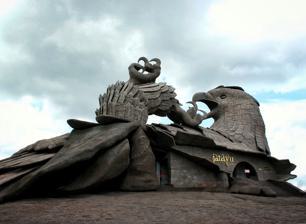
Building: Jatayu Earth's Center Nature Park
Country: India
Year built: 2018
Park in Kerala, India Jatayu Nature Park Jatayu Park Location of Jatayu Nature Park Type Adventure Park Location Chadayamangalam , Kollam , India Nearest city Kollam(Quilon) 38 km (24 mi) Coordinates 8°51′57″N 76°52′02″E / 8.865888°N 76.867306°E / 8.865888; 76.867306 Area 65 acres (26.30 ha) Opening Phase-I 5 December 2017 ( 2017-12-05 ) Phase-II 17 August 2018 ( 2018-08-17 ) Designer Rajiv Anchal Operated by Jatayupara Tourism Pvt Limited Status Open all year Budget ₹ 100 crore (US$12 million) Public transit access C'mangalam - 1.5 km, Kottarakkara - 21.8 km, Varkala - 26  km, Paravur - 27  km, Kottarakara - 20.5 km, Kollam - 36 km, Trivandrum - 52.3 km Website Jatayu Earth’s Center Jatayu Earth Center , also known as Jatayu Nature Park or Jatayu Rock , is a park and tourism centre at Chadayamangalam in Kollam district of Kerala , India . It stands at an altitude of 350m (1200ft) above the mean sea level. Jatayu Nature Park holds the distinction of having the world’s largest bird sculpture, which is of Jatayu . The sculpture measures 200 feet (61 m) long, 150 feet (46 m) wide, 70 feet (21 m) in height and occupies 15,000 square feet (1,400 m 2 ) of floor area). It was sculpted by Rajiv Anchal . Sculpture of Jatayu This rock-theme nature park was the first Public–private partnership tourism initiative in the state of Kerala under the BOT model . The park is about 38 km (24 mi) away from the city of Kollam and 46 km (29 mi) away from the state capital, Thiruvananthapuram . After completion, it became accessible to visitors on 17 August 2018. Origins Ravana cuts Jatayu's wings, by Raja Ravi Varma The park located near the town of Chadayamangalam (Jatayumangalam), which was named for Jatayu .  Jatayu was a  demi-god in Ramayana (a Hindu epic) who had the form of a vulture. According to the epic, Ravana was attempting to abduct Sita to Lanka when Jatayu tried to rescue her. Jatayu fought valiantly with Ravana, but as Jatayu was very old Ravana soon defeated him, clipping his wings, and Jatayu fell onto the rocks in Chadayamangalam. Rama and Lakshmana while on the search for Sita, chanced upon the stricken and dying Jatayu, who informed them of the battle with Ravana and told them that Ravana had headed South. The park The Statue The statue is a representation of a legend - Ramayana -, and symbolizes the protection of women, and their honour and safety. It was designed and sculpted by Rajiv Anchal . Dimensions Feature Height 21 m Floor area 1,400 m 2 Length 61 m Breadth 46 m Number of wing and tail feathers 52 Head thickness from ear to ear Height of head Distance from eye to eye Total weight of statue Length of each talon Length of beak Height of beak Width of beak Height of eye Jatayu Museum The statue houses the construction of the Jatayu museum. Jatayu,Chadayamangalam Adventure Park The Park, on Adventure rock hill, opened on 5 December 2017. Cave Resort Jatayu is said to have taken refuge in a cave after his battle with Ravana. An Ayurvedic and Siddha cave resort is under construction and will offer ayurvedic healing paired with tales of Jatayu. Dedication The park opened to visitors on 4 July 2018 and was soft-inaugurated by Pinarayi Vijayan , Chief Minister of Kerala . The park's first phase was worth ₹ 100 crore (US$12 million) and included the adventure zone having 3 km (1.9 mi) radius. On 29 November 2015, Dubai Corporation for Tourism and Commerce's Director of stakeholder relations, Majid Al Marri visited the under construction Jatayu Nature Park along with the then Chief Minister of Kerala , Mr. Oommen Chandy . Access and attributes Location and access The park is located on a hilltop in Kollam district in Kerala . No special transportation is required to get into the park. To reach the top, where Jatayu's sculpture is present, visitors can either take the 826 steps walkway up the hill, or take a cable car. An additional paid ticket is required for cable car route. There is a security screening process on the way to the top. Cameras and bags are allowed. Food is not allowed. Water is allowed, but not in a plastic bottle. Free filtered water is available at the top. There are multiple cafes present throughout the route. Inscriptions and plaques A plaque outside the museum pays tribute to the fallen Jatayu, in a poem translated by K. Jayakumar , was dedicated by Pinarayi Vijayan , the Chief minister of Kerala. The plaque at Jatayu Nature Park, dedicated by Shri Pinarayi Vijayan "Stand atop this hill for a while in contemplation Here is where Jatayu fell Trying to block with his talons and beak The alien gnome who seized in deceit The priceless pearl of a daughter..." Gallery Jatayu Nature Park under construction at Chadayamangalam in Kollam district view from distance References